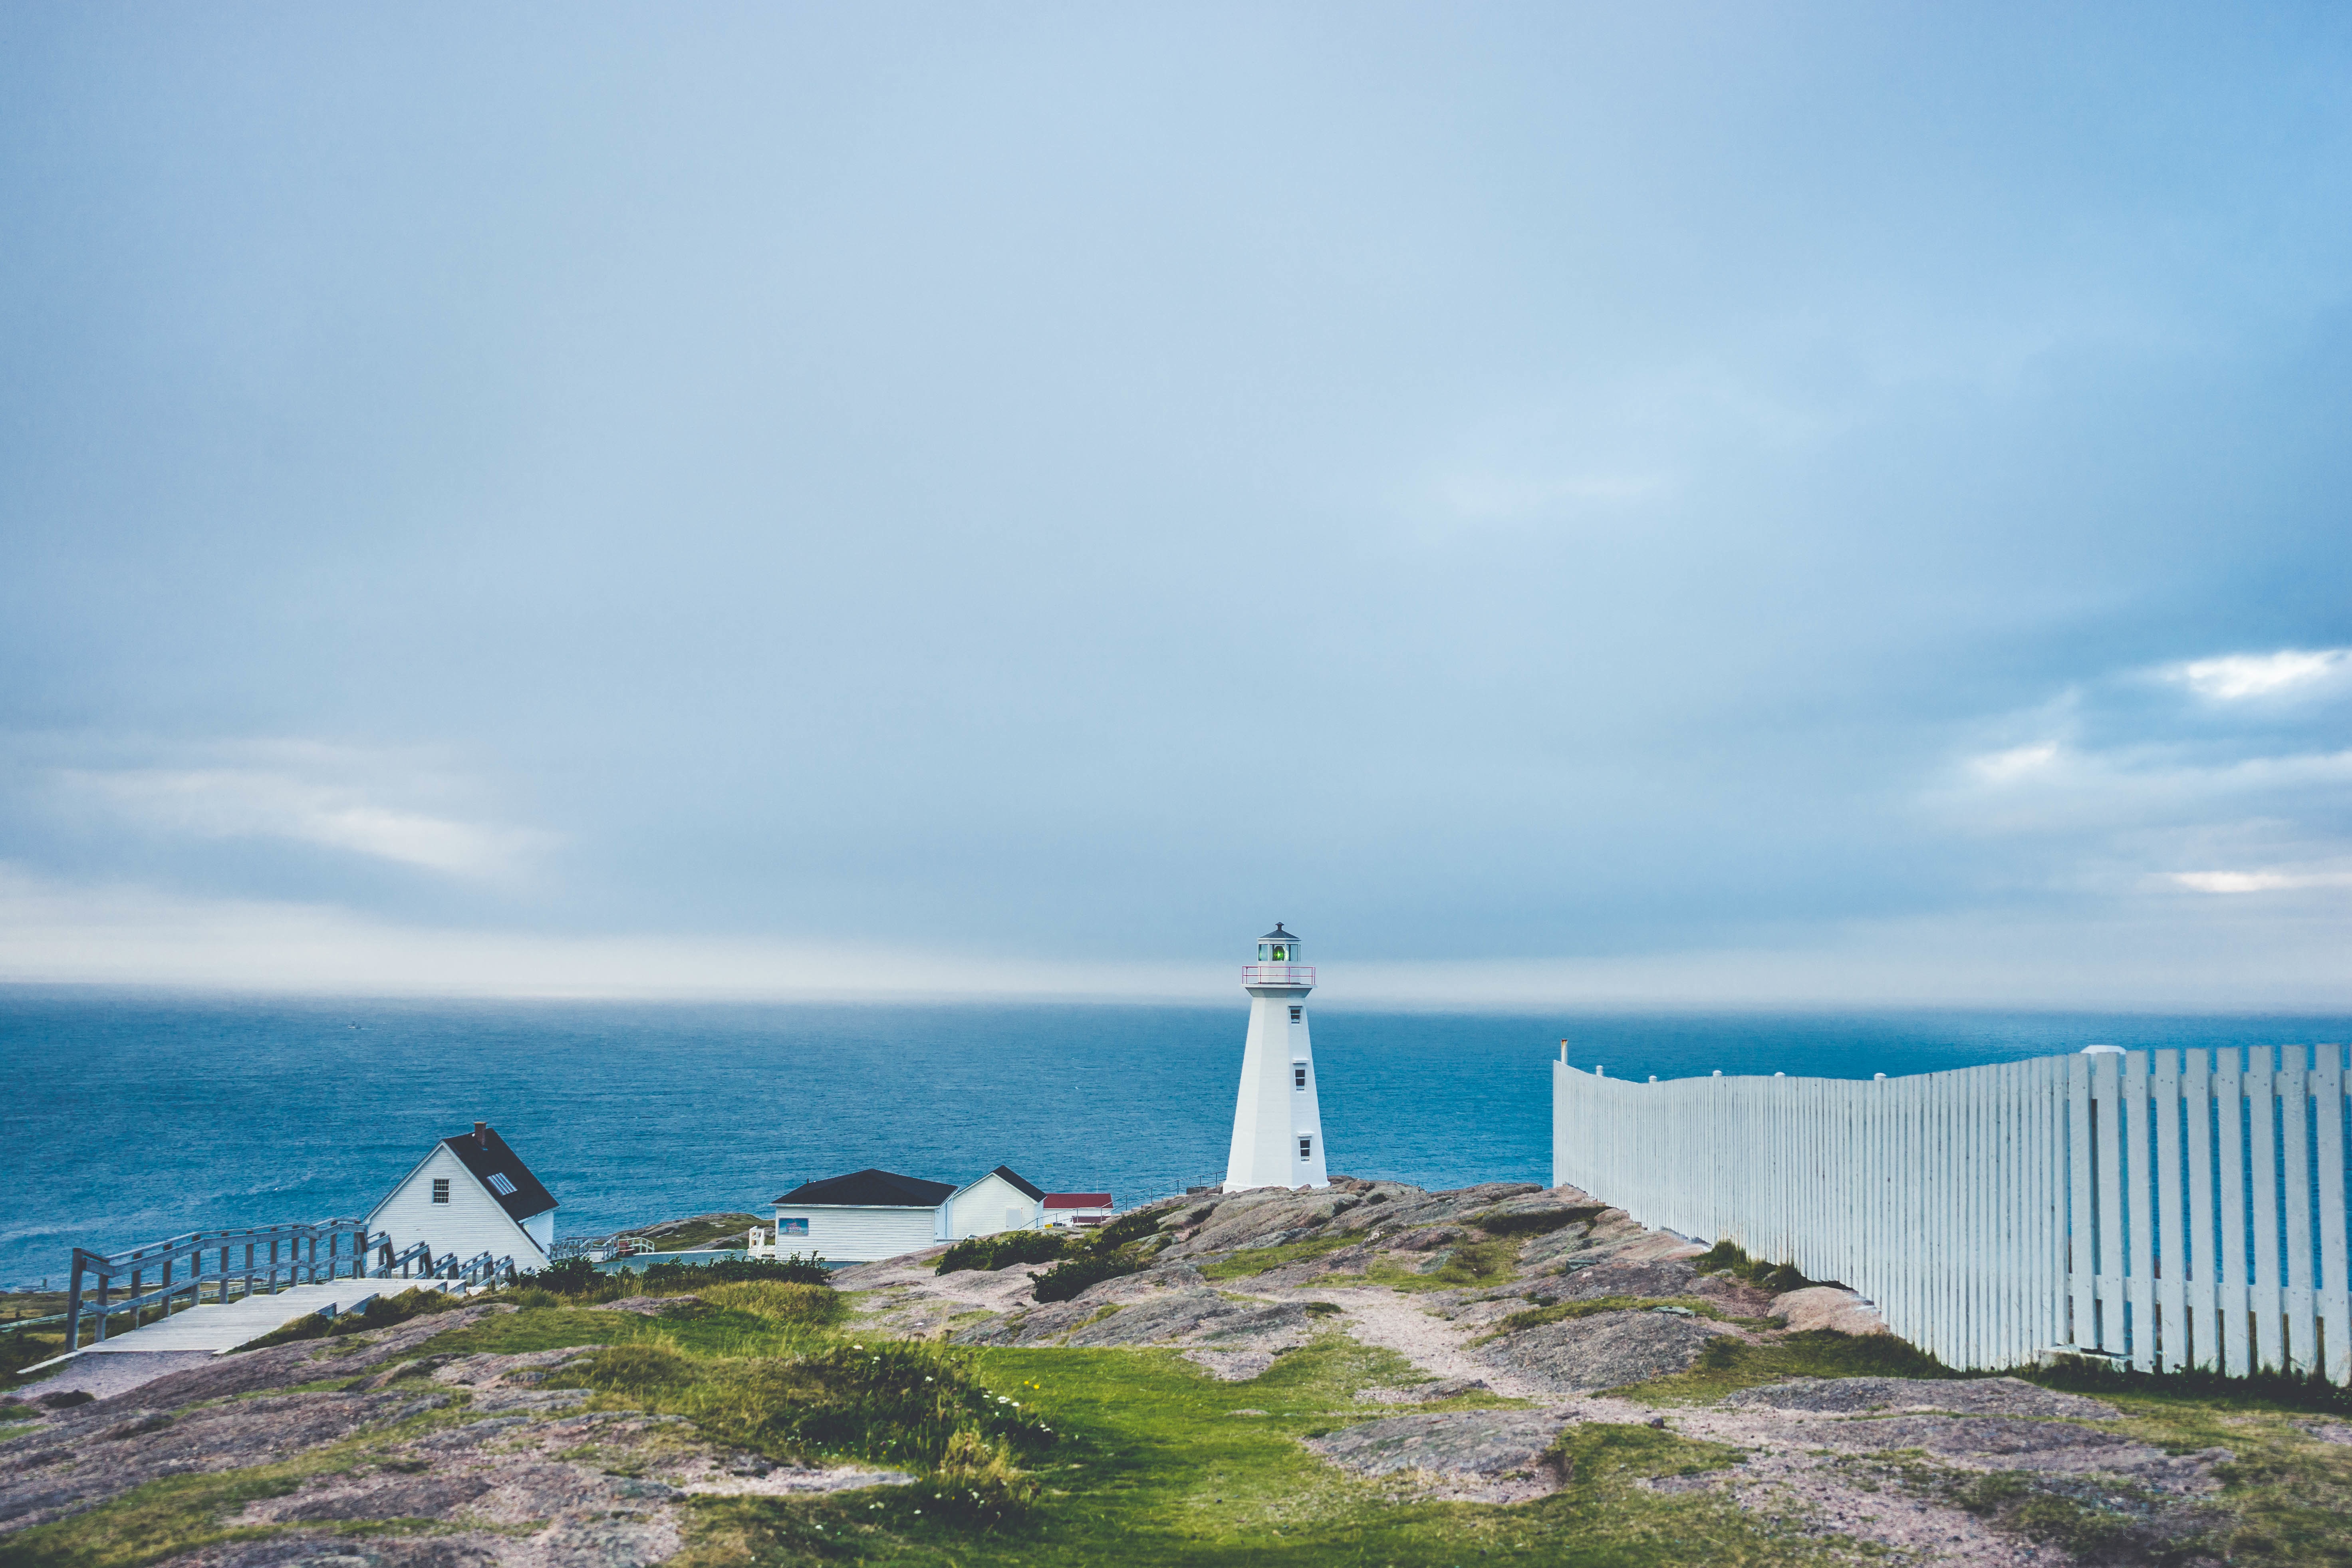
beach, sea, coast, water, ocean, horizon, lighthouse, shore, wave, wind, vacation, cliff, tower, bay, terrain, cape